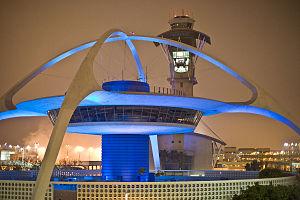
Le Theme Building est une réalisation architecturale emblématique de l’aéroport international de Los Angeles. Sa partie extérieure est classée monument historique-culturel de Los Angeles le 18 décembre 1993 par la municipalité de Los Angeles.
L'aéroport international de Los Angeles, connu localement sous l'acronyme LAX, est un aéroport américain situé à Los Angeles, en Californie. Il s'agit du troisième aéroport mondial quant au trafic de passagers, avec plus de 88 millions de personnes qui en font usage en 2019, ainsi que du deuxième aux États-Unis après l'aéroport international Hartsfield-Jackson d'Atlanta.
Le rétrofuturisme est une tendance dans les arts créatifs montrant l'influence des représentations de l'avenir produites jusque dans les années 1970 et 1980.